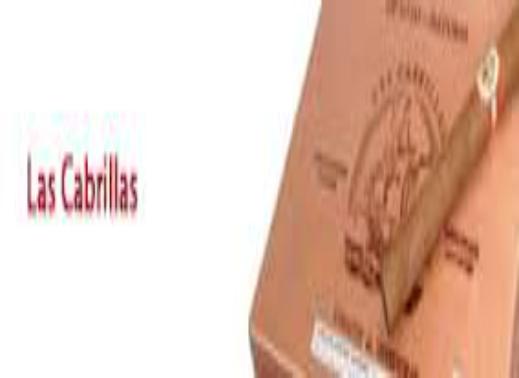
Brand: Las Cabrillas
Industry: Necessities